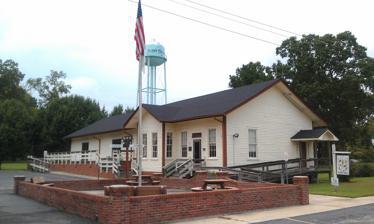
Building: Clarkton Depot
Country: United States of America
Year built: 1915
United States historic place Clarkton Depot U.S. National Register of Historic Places Clarkton Depot, August 2011 Show map of North Carolina Show map of the United States Location Elm and Hester Sts., Clarkton, North Carolina Coordinates 34°29′21″N 78°39′29″W / 34.48917°N 78.65806°W / 34.48917; -78.65806 Area less than one acre Built 1915 ( 1915 ) NRHP reference No. 86003463 Added to NRHP December 23, 1986 Clarkton Depot is a historic train station located at Clarkton , Bladen County, North Carolina .  It was built as a passenger and freight station by the Seaboard Air Line Railroad in 1915.  It is a one-story, rectangular frame building measuring 30 feet by 90 feet.  The station served the SAL's daily passenger train from Wilmington to its Charlotte station in Charlotte via Hamlet and Monroe. It was moved to the present site in October 1975. It was added to the National Register of Historic Places in 1987. References